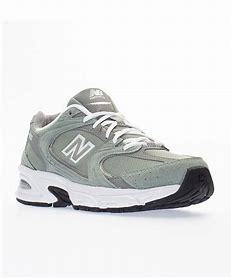
Brand: New
Model: Balance 530